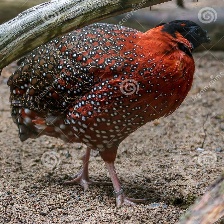
Species: SATYR TRAGOPAN
Scientific name: TRAGOPAN SATYRA